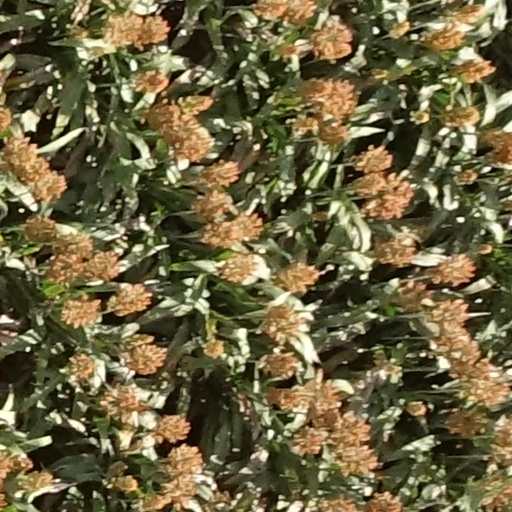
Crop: sorghum